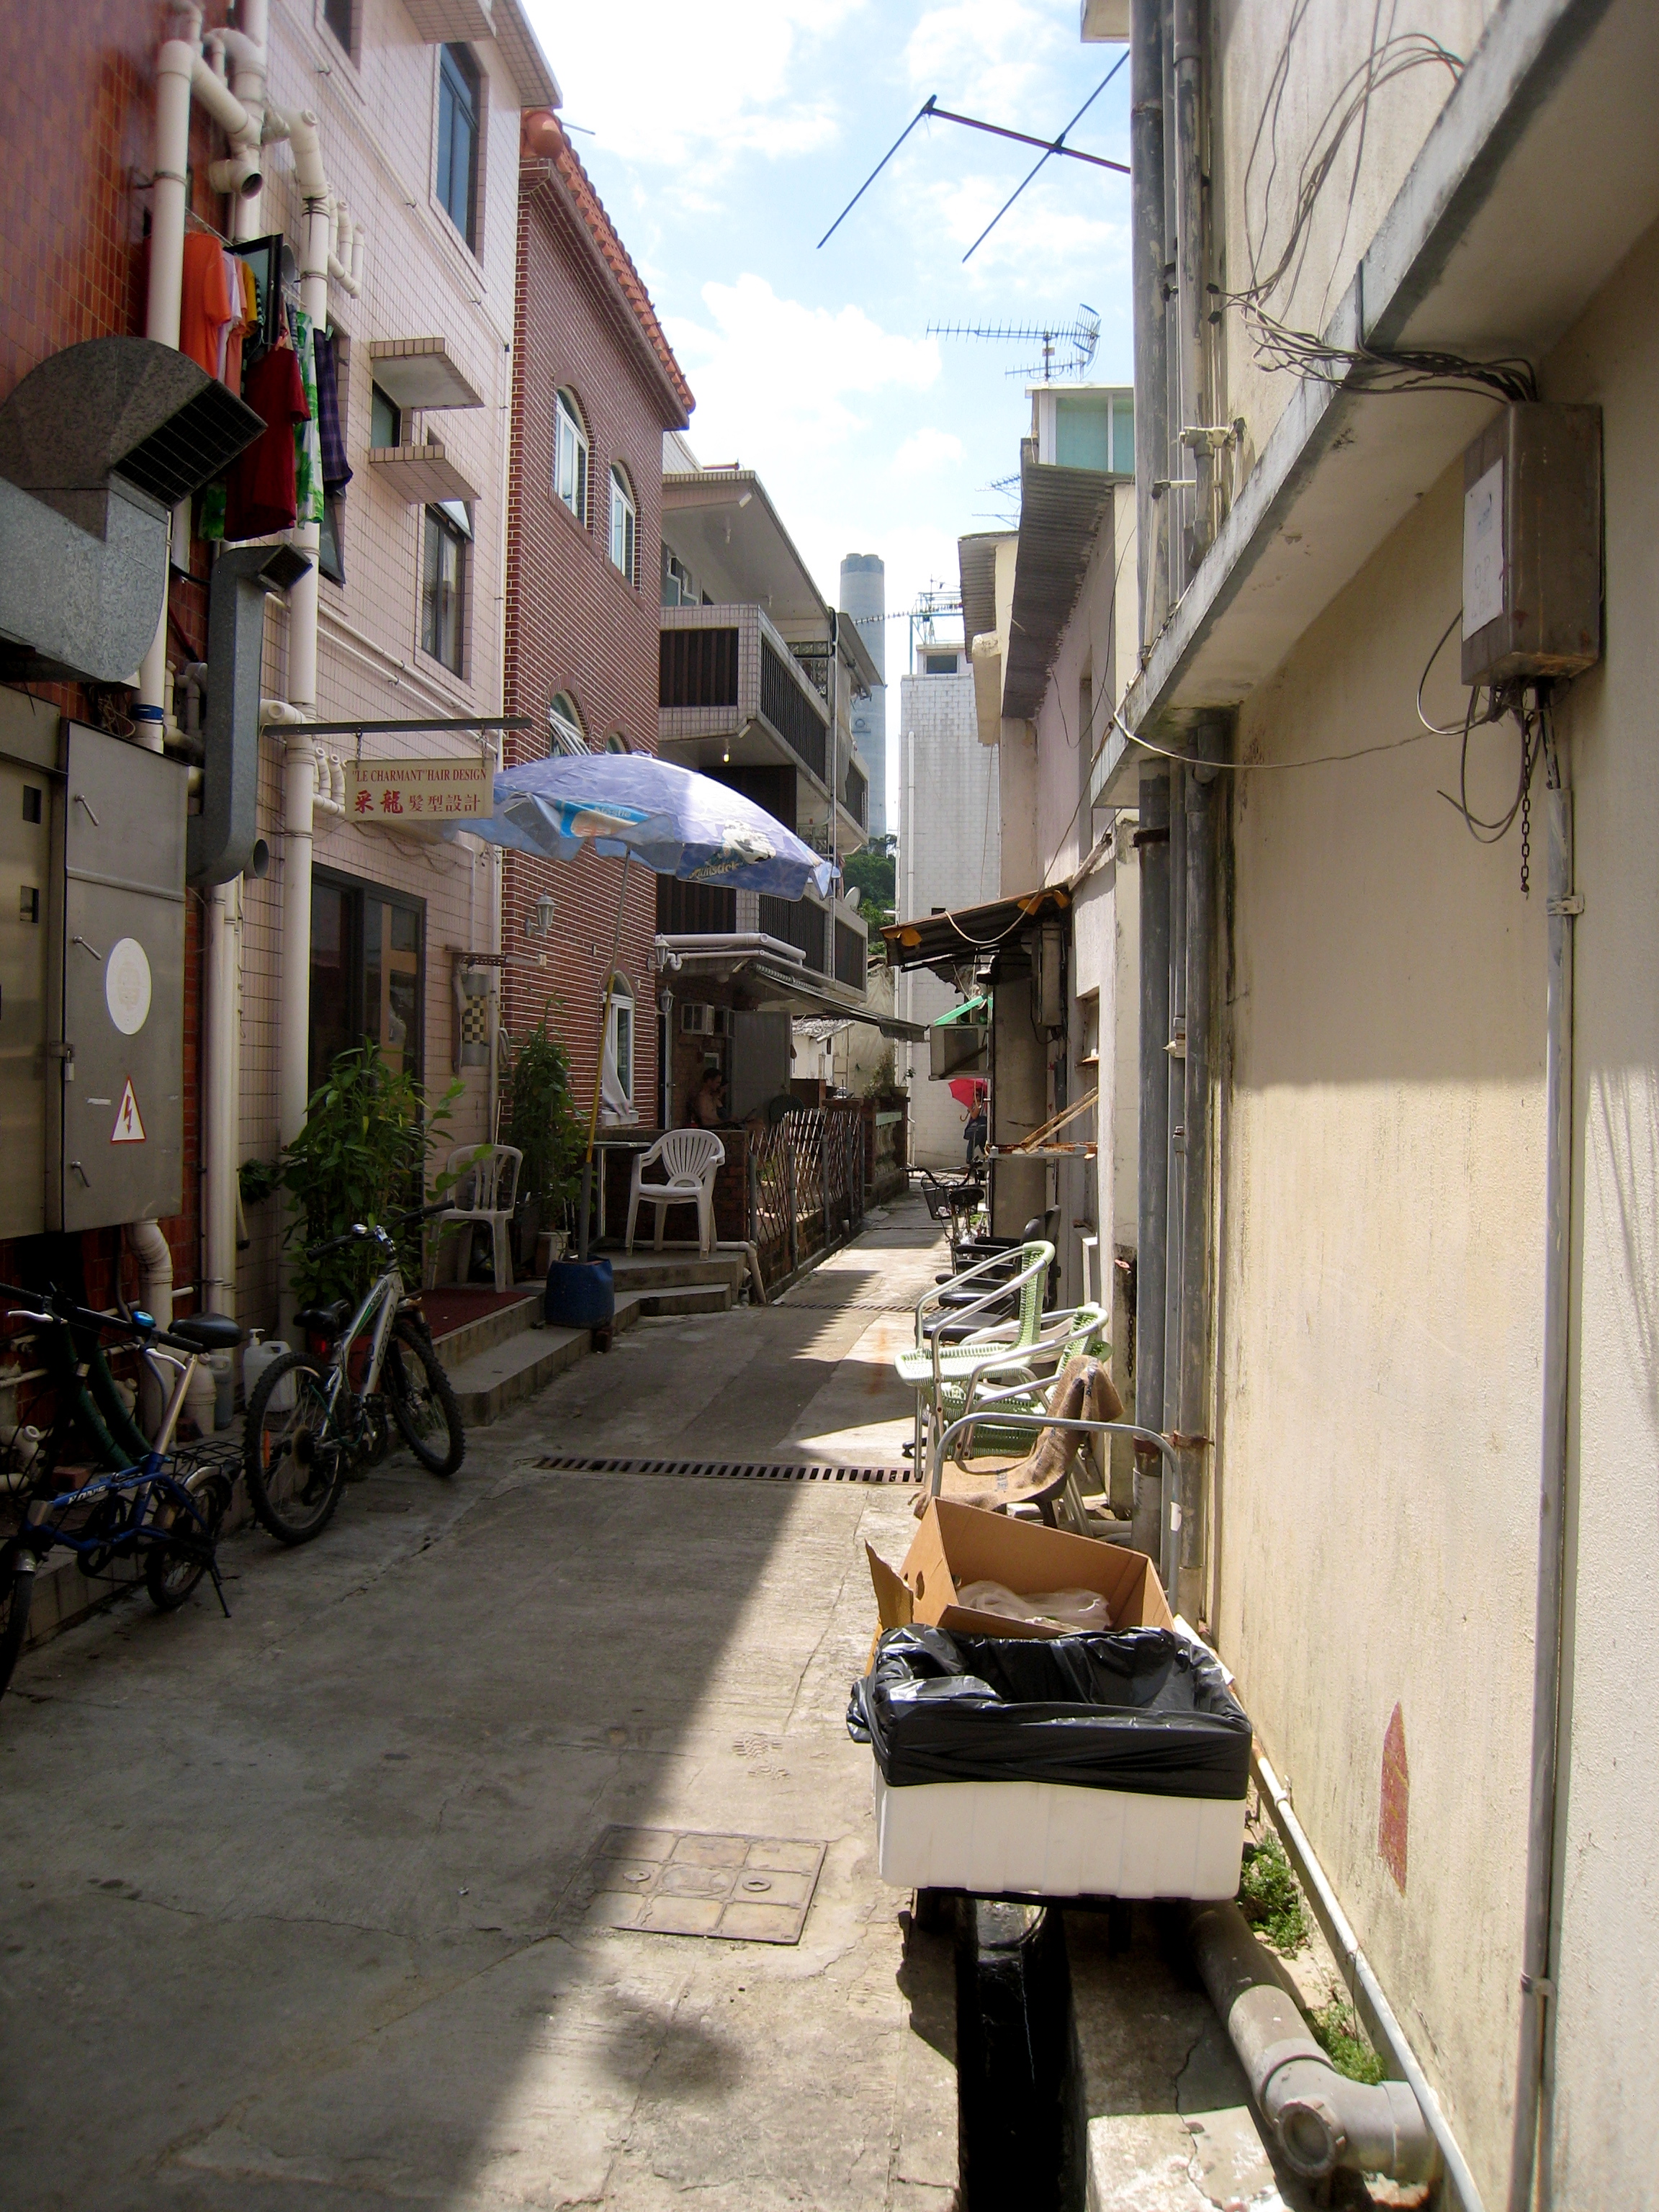
road, street, town, alley, city, travel, village, lane, infrastructure, hongkong, lamma, neighbourhood, urban area, residential area, human settlement